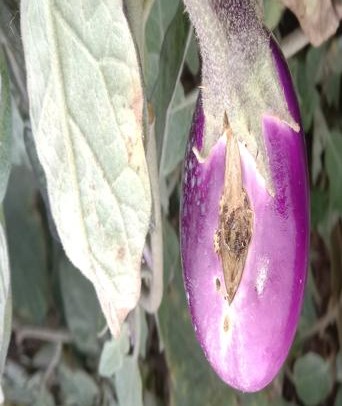
Label: Brinjal Fruit Creaking